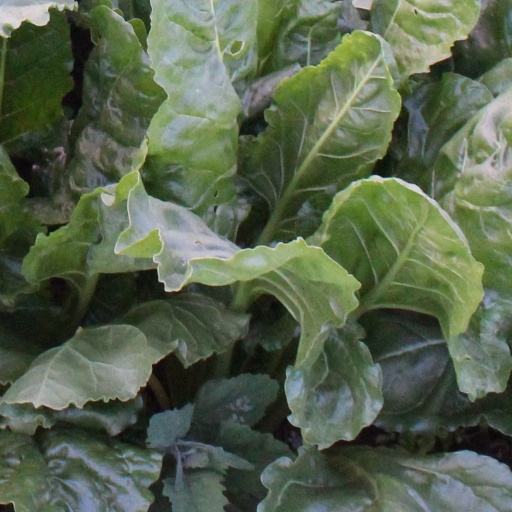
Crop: sugar beet